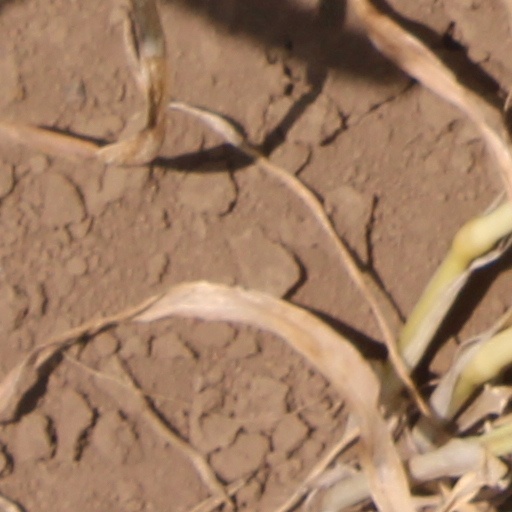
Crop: wheat